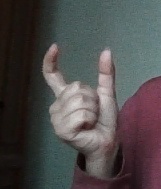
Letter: nun